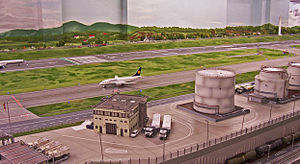
Miniatur Wunderland / Anlægsafsnit / 6. afsnit: Lufthavn
Lufthavnen byder på tæt trafik af alt fra Cessna til Airbus.
Miniatur Wunderland er en modeljernbaneudstilling i Speicherstadt i Hamburg, indviet 16. august 2001. Dets 1.499 m² store anlæg er verdens største og med cirka en million besøgende om året en af de populæreste seværdigheder i Hamburg. Anlægget omfatter typiske landskaber og kendte bygninger fra Tyskland, Østrig, Schweiz, Skandinavien og senest Italien. Blandt højdepunkterne kan nævnes kørende biler, en lufthavn med lettende og landende fly og ikke mindst et utal af både realistiske og morsomme detaljer.